Brodrick C. D. A. Hartwell

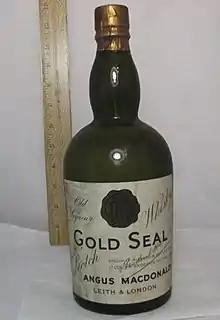
Bottle of Sir Brodrick Hartwell's whisky sold to USA bootleggers during prohibition years

Hartwell had been very open about his business, giving newspaper interviews and even having a personalised label put on the whisky bottles. This publicity came to the attention of some members of the British Parliament who raised the matter with the then Prime Minister, Ramsay MacDonald, who described Hartwell's operation as a "disgraceful blot". One irony was that the sister ship of the whisky smuggling yacht "Istar" was the US Presidential Yacht "Mayflower", having been built at the same time and the same yard for Robert Goelet's brother Ogden.